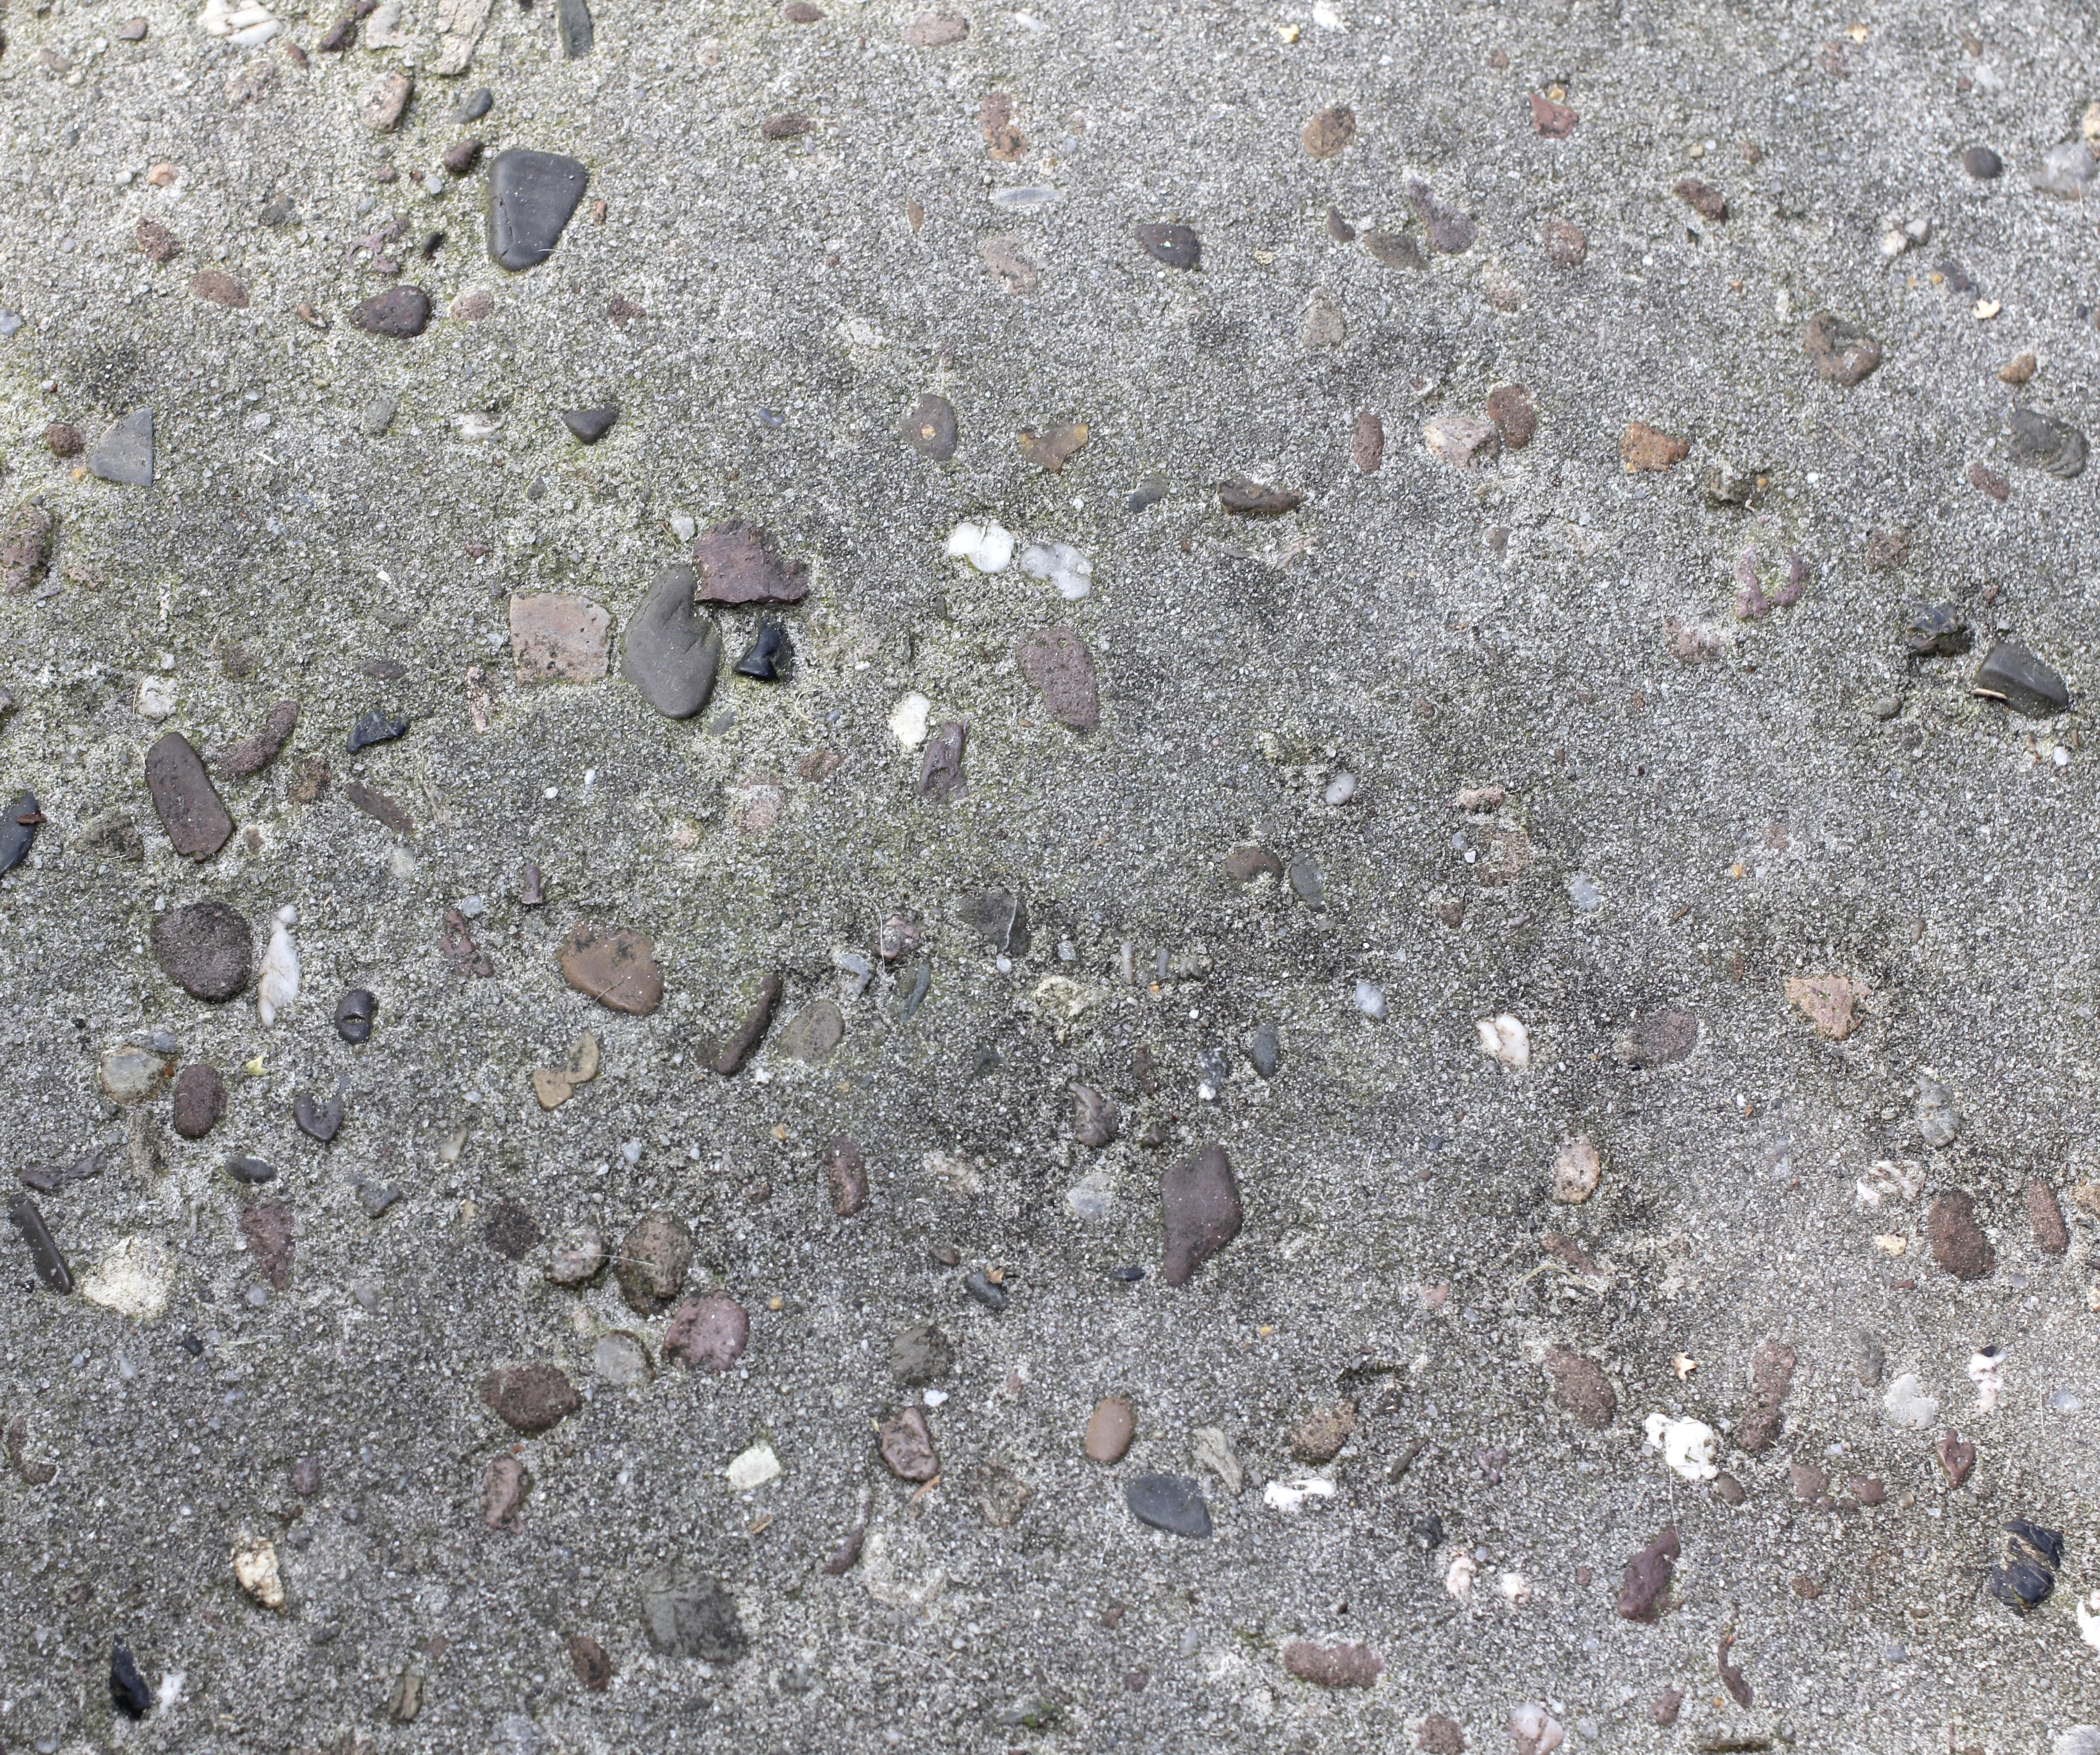
sand, rock, sidewalk, floor, asphalt, plate, soil, garden, material, concrete, concrete wall, stones, terrace, rubble, geology, gravel, flooring, road surface, gas concrete slab, aerated concrete